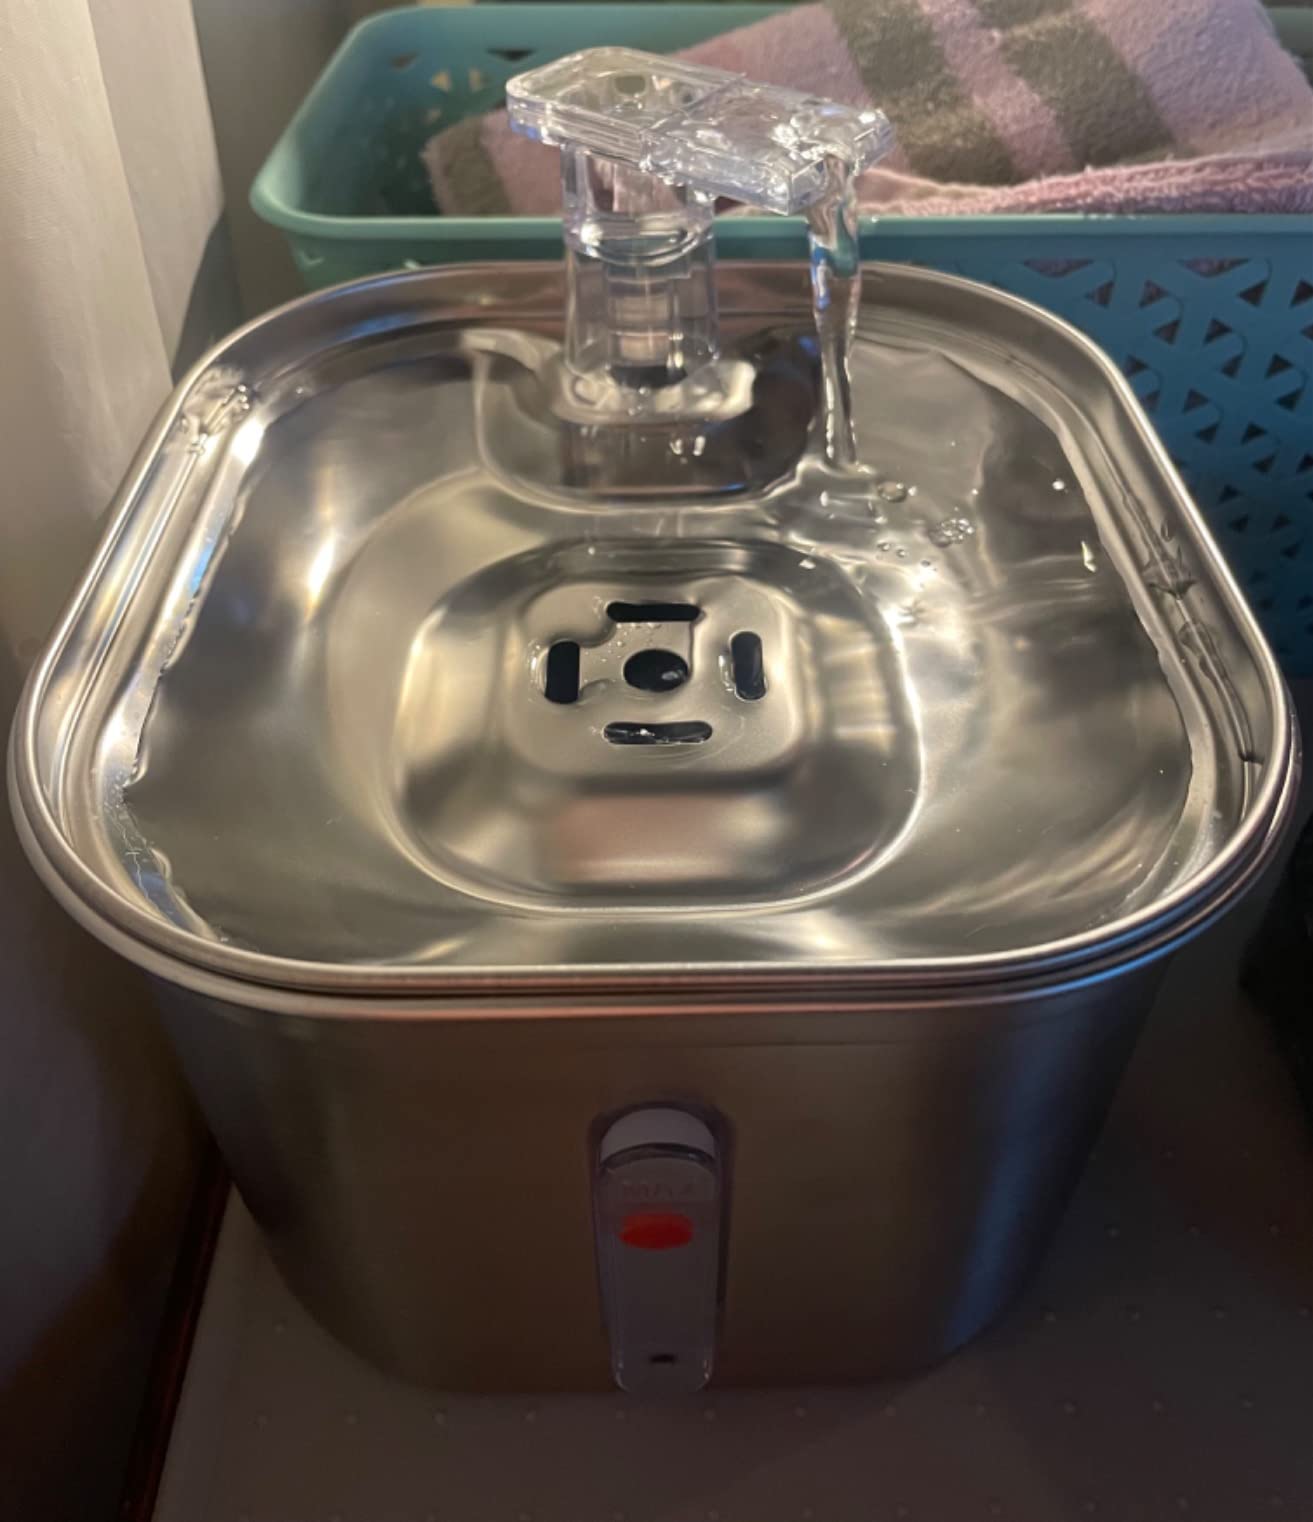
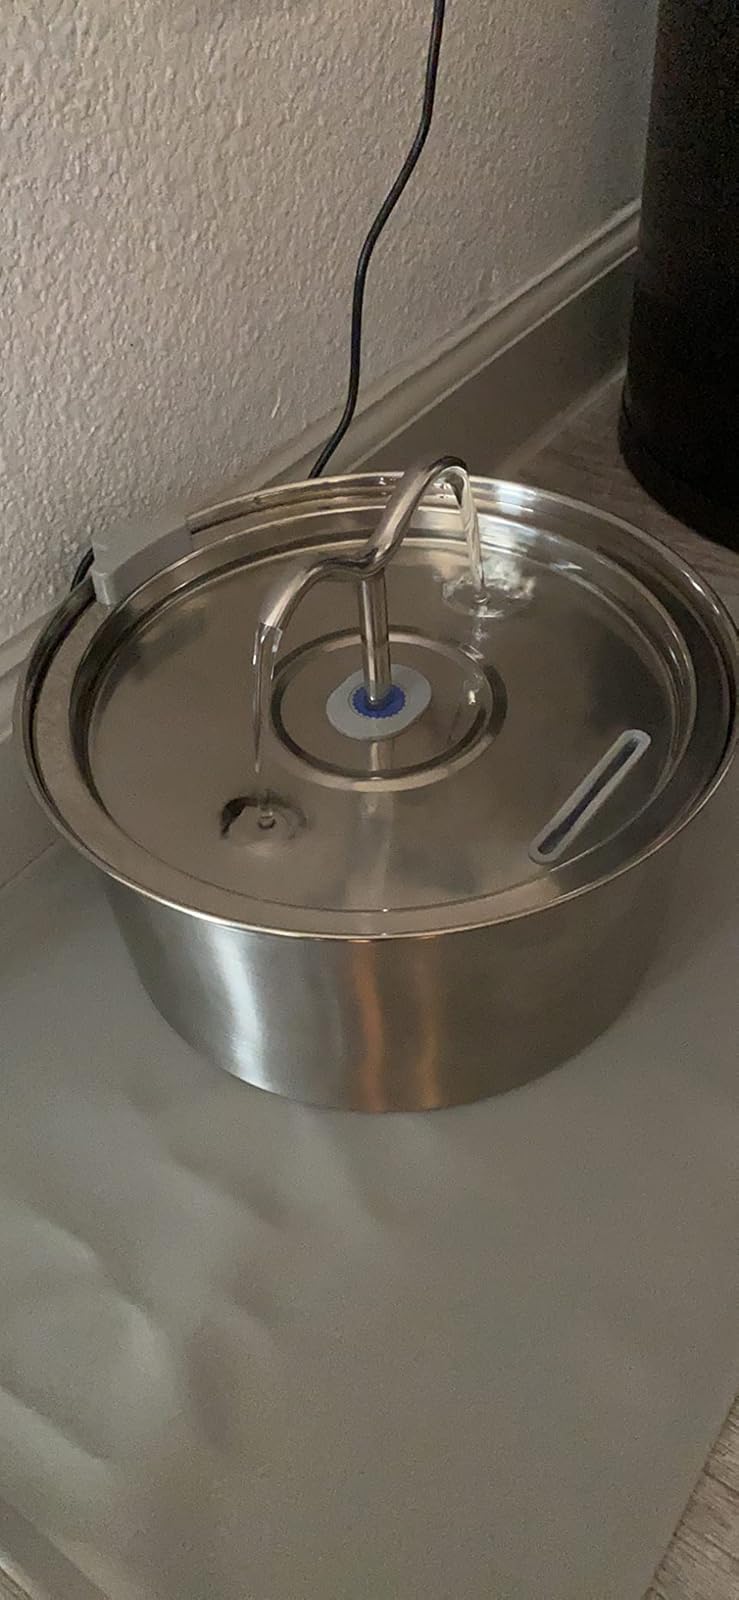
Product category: items_bowl
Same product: no